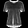
Label: T - shirt / top